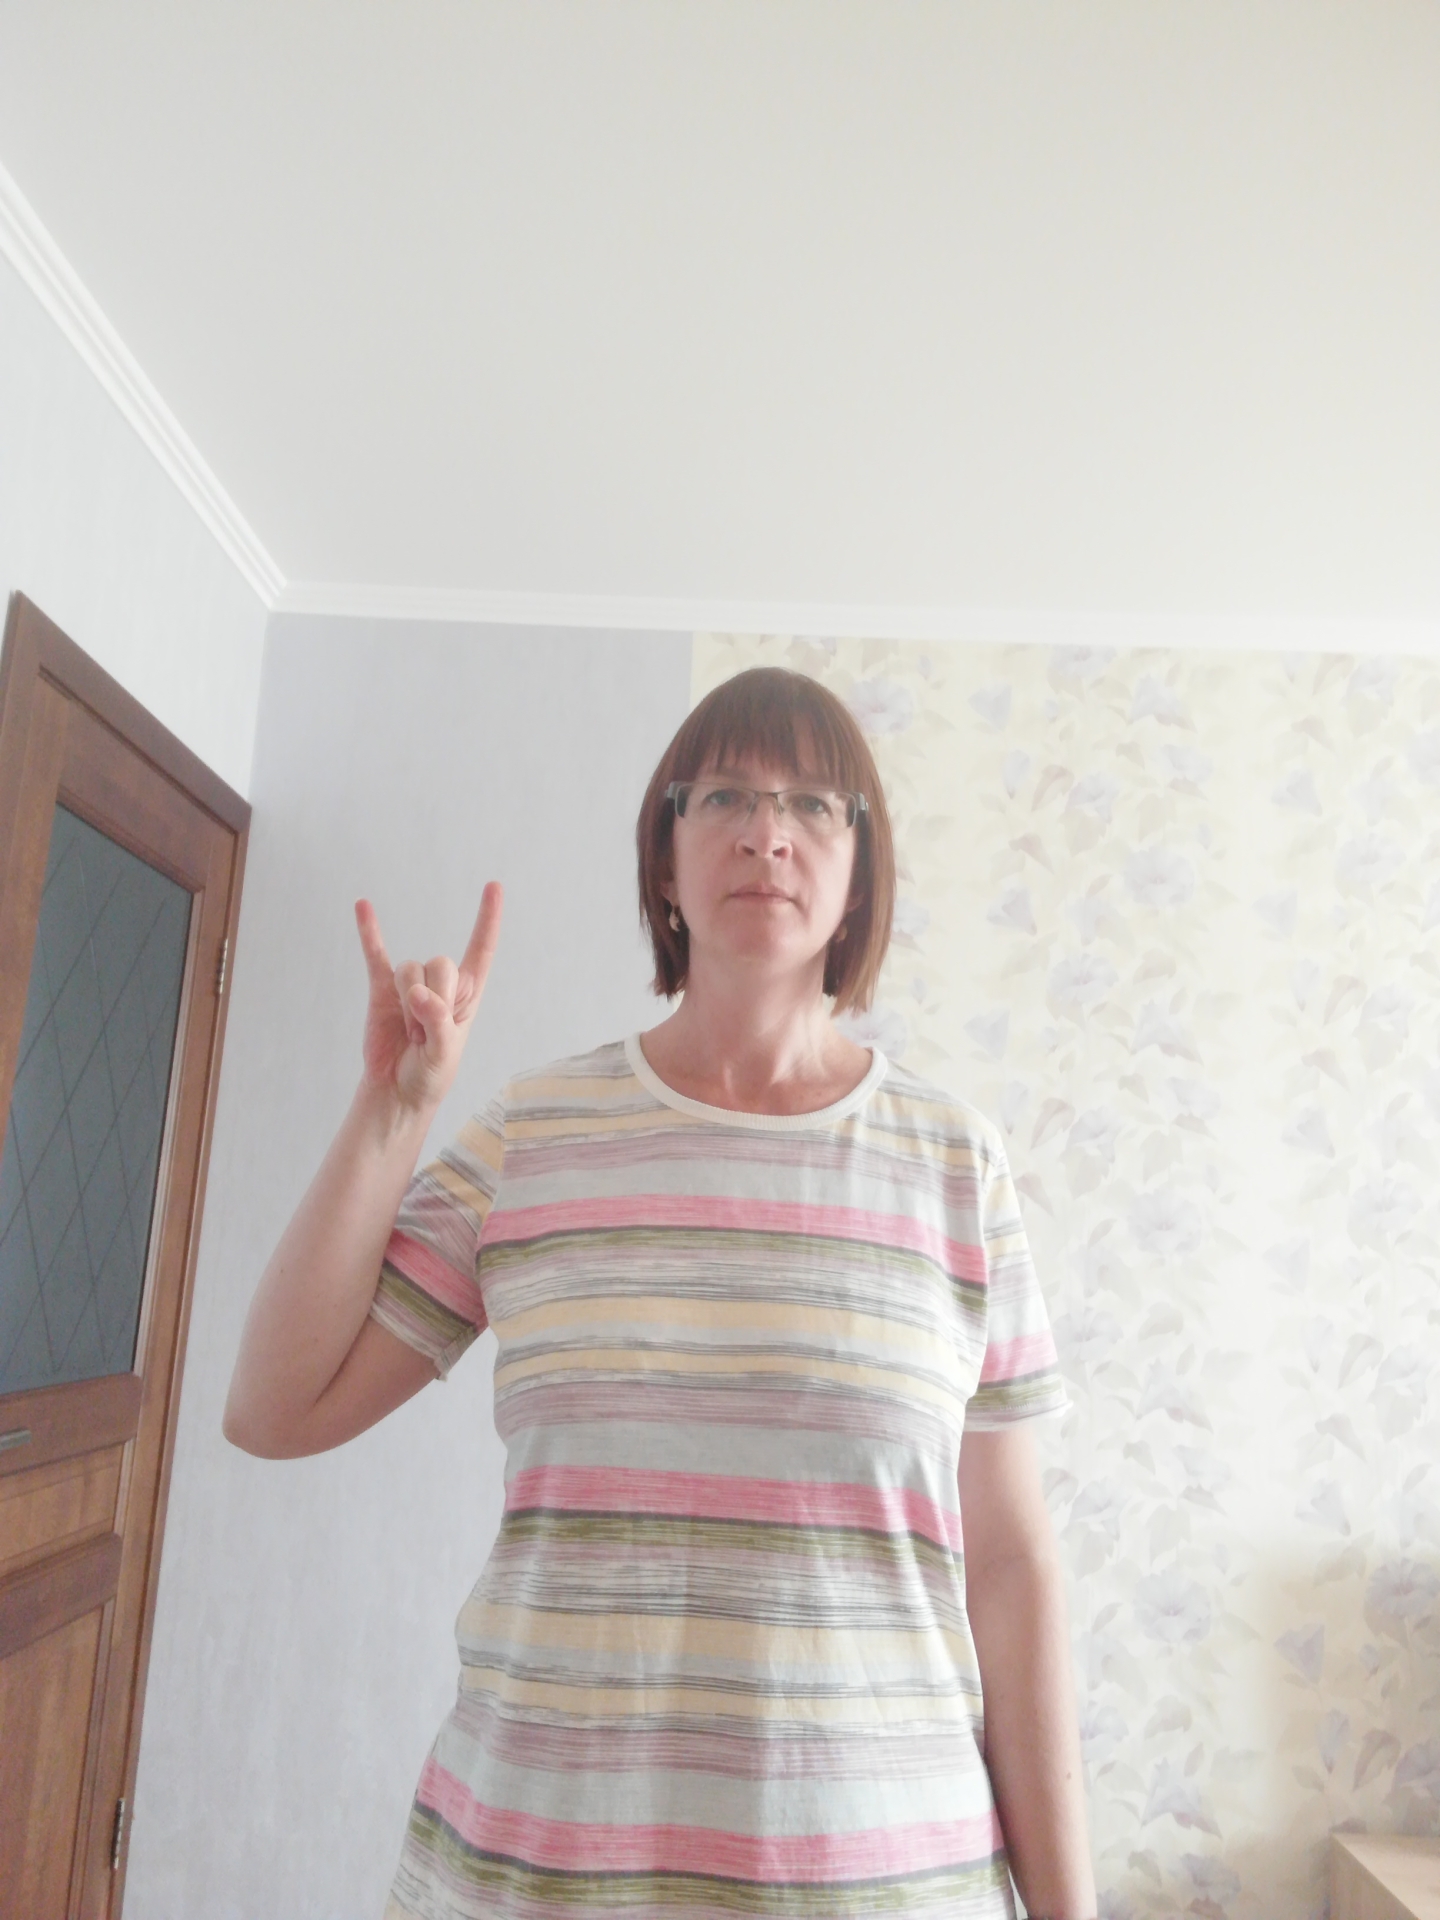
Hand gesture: rock